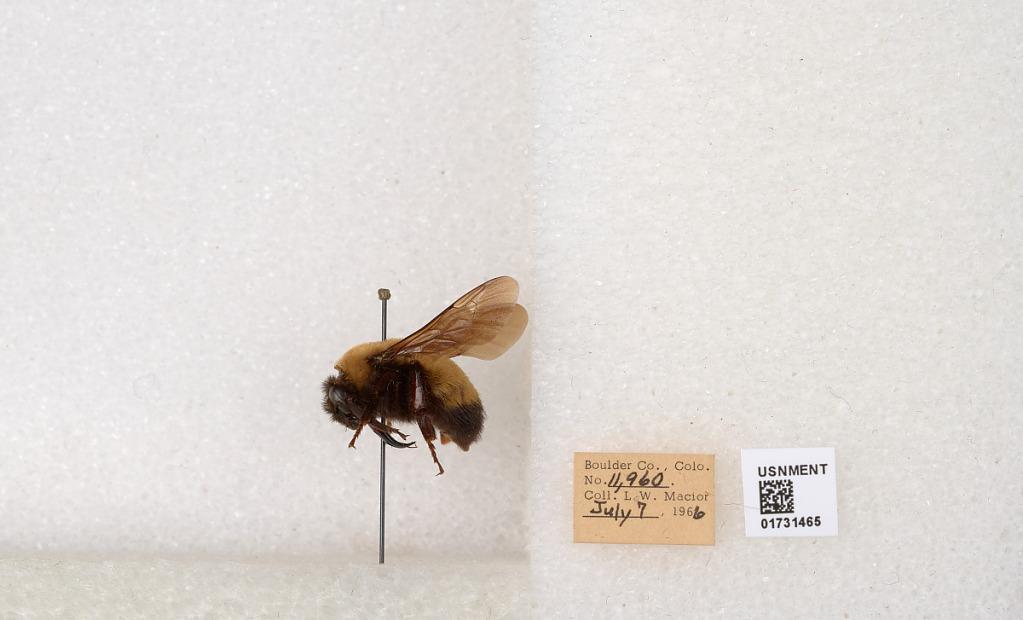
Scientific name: Bombus (Bombus) nevadensis Cresson